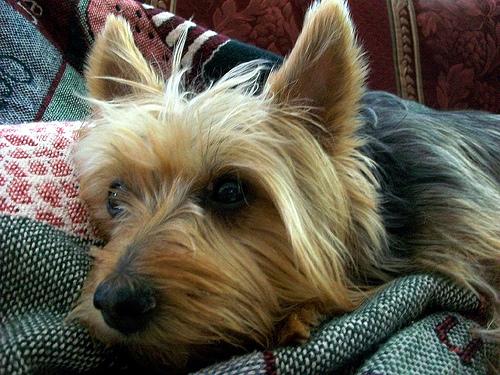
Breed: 202-n000020-Australian_terrier